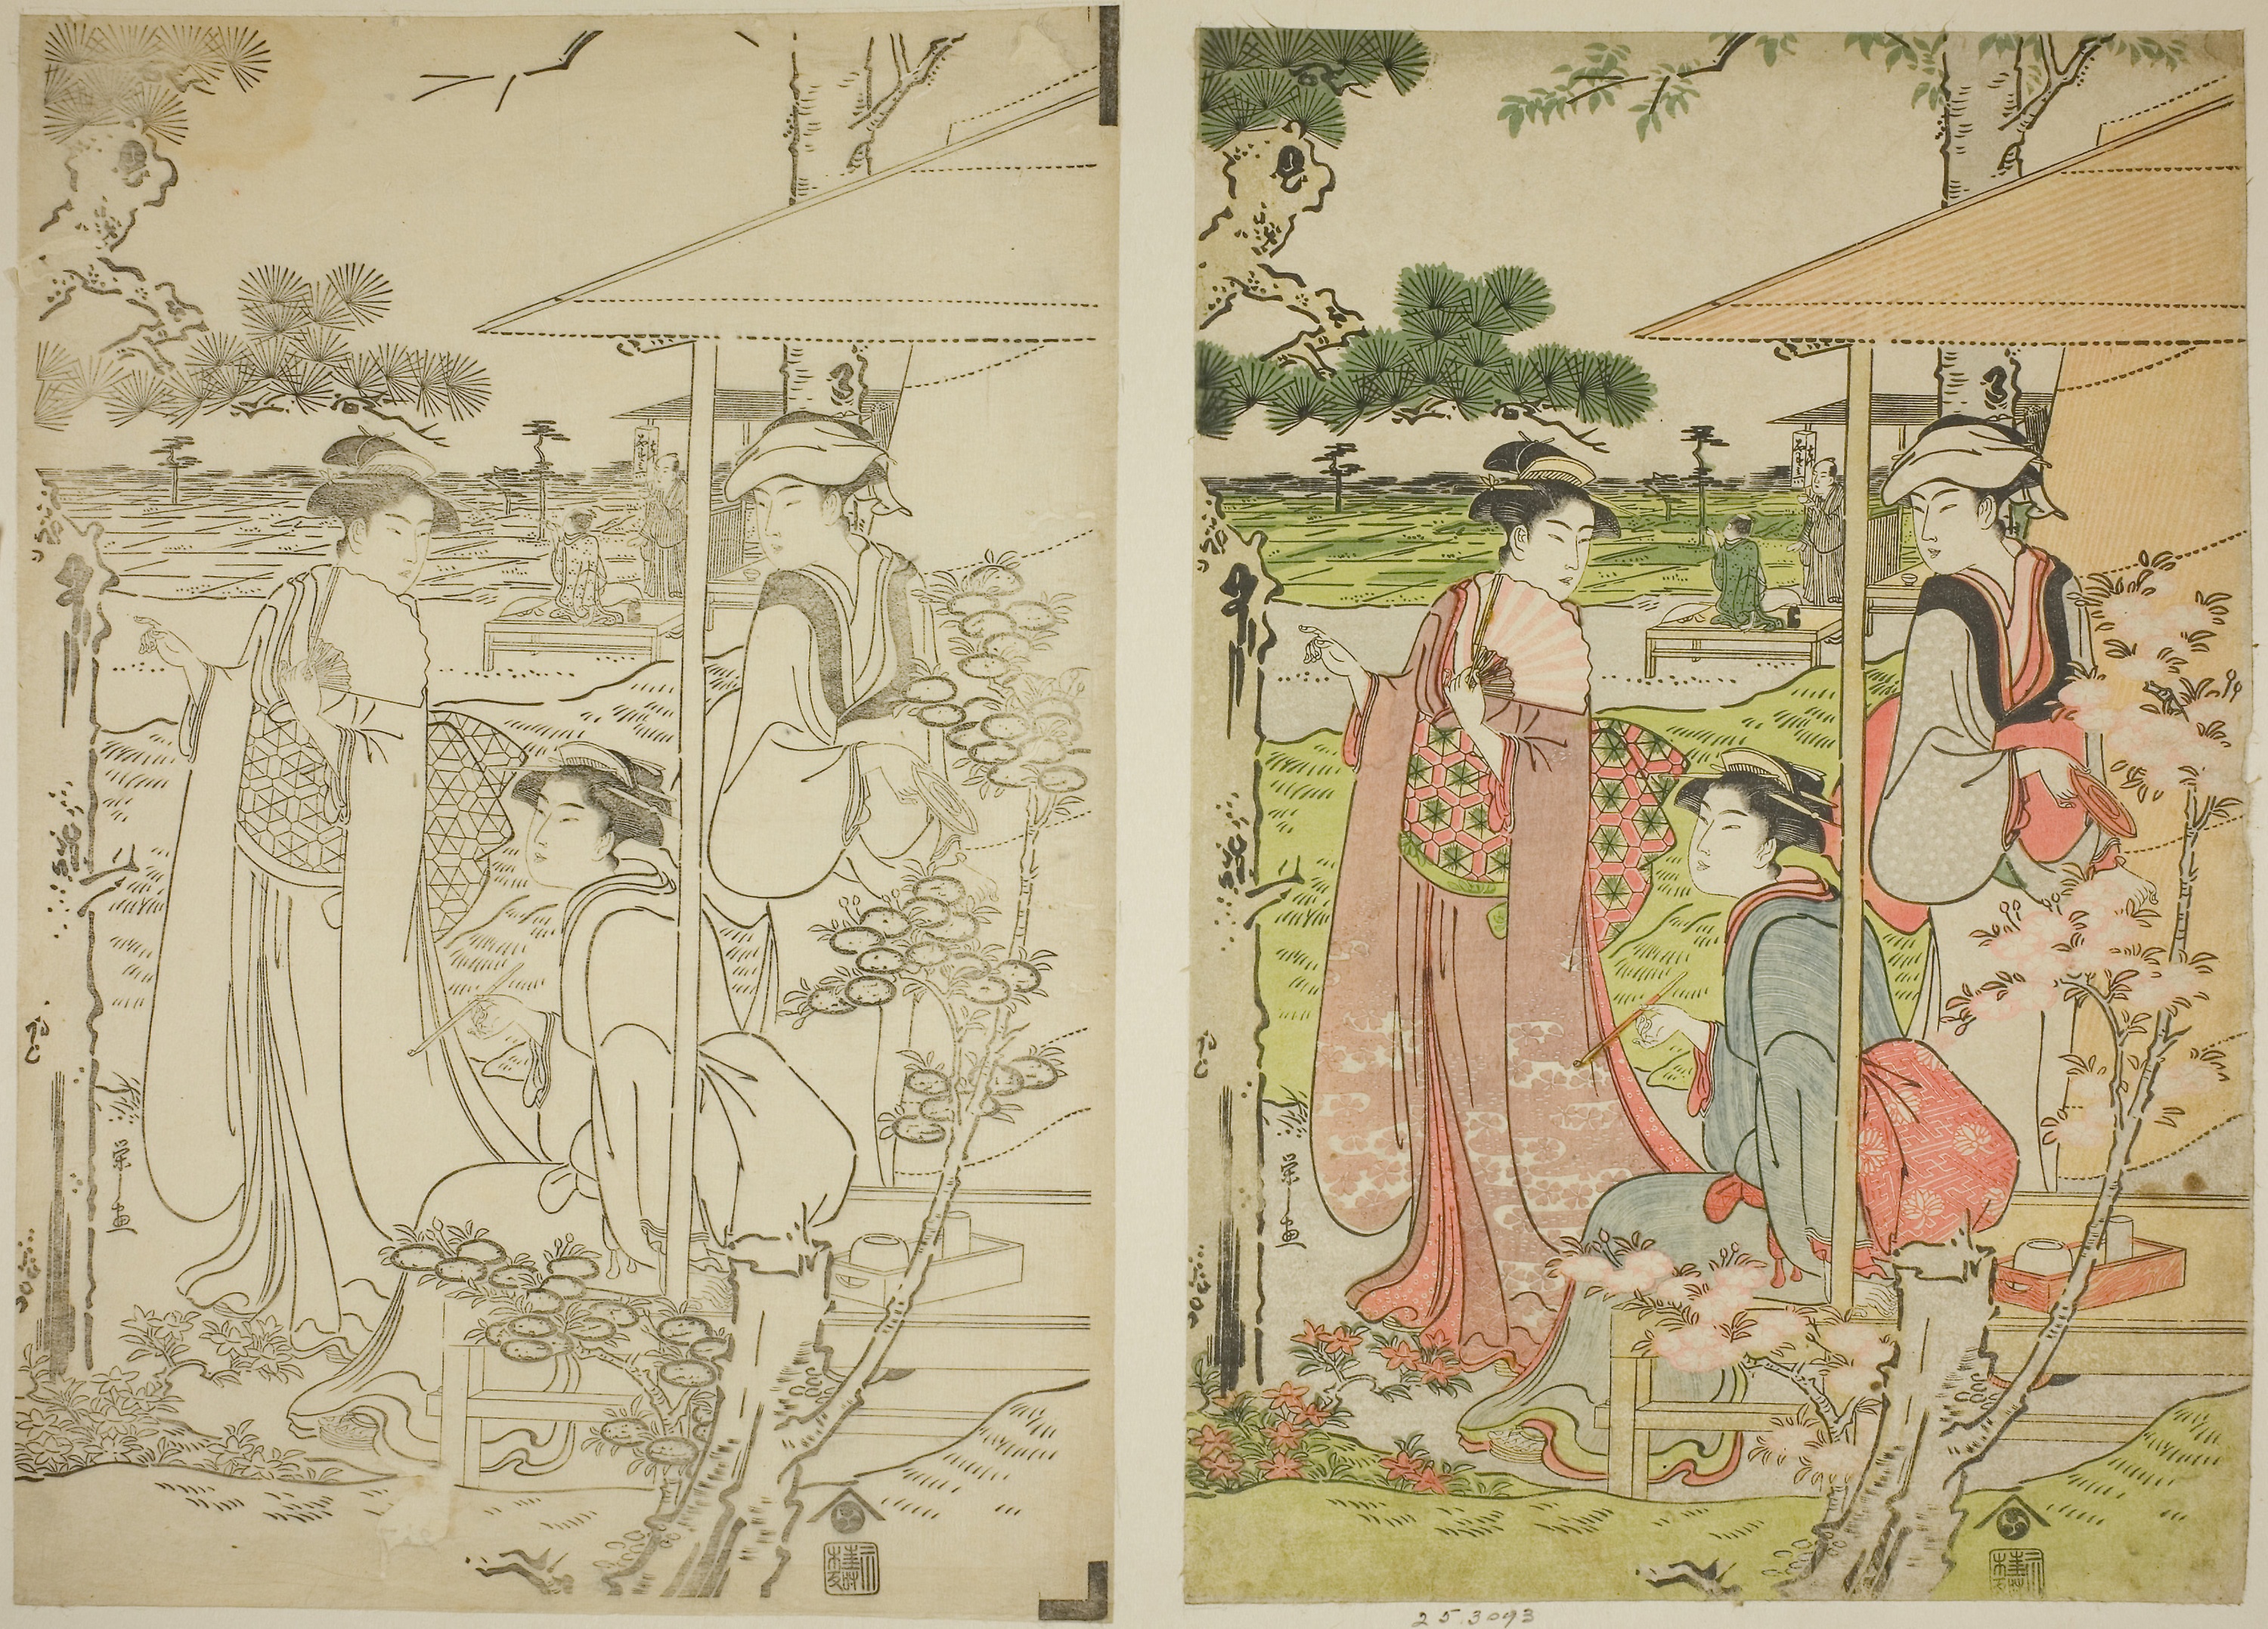
art, painting, illustration, organism, textile, fictional character, drawing, artwork